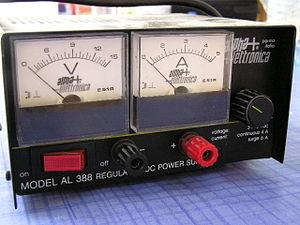
Le terme d'alimentation électrique désigne un ensemble de systèmes capables de fournir de l'électricité aux industries, appareils électriques fonctionnant avec cette énergie. Plus spécifiquement, l'alimentation électrique est l'ensemble des équipements électriques qui assure le transfert du courant électrique d'un réseau électrique pour le fournir, sous les paramètres appropriés de façon stable et constante à un ou plusieurs consommateurs et ce dans des conditions de sécurité généralement réglementées.
Une alimentation linéaire est un dispositif à base d'électronique de puissance qui fournit à un dispositif électrotechnique une ou plusieurs tensions continues parfaitement stabilisées et maintenues constantes malgré les fluctuations de la source et de la charge. L'alimentation peut être conçue pour délivrer de quelques watts à plusieurs centaines de watts.